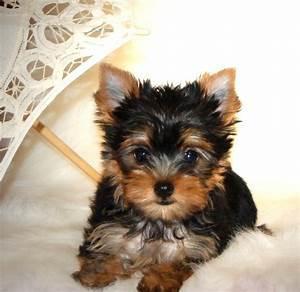
dog